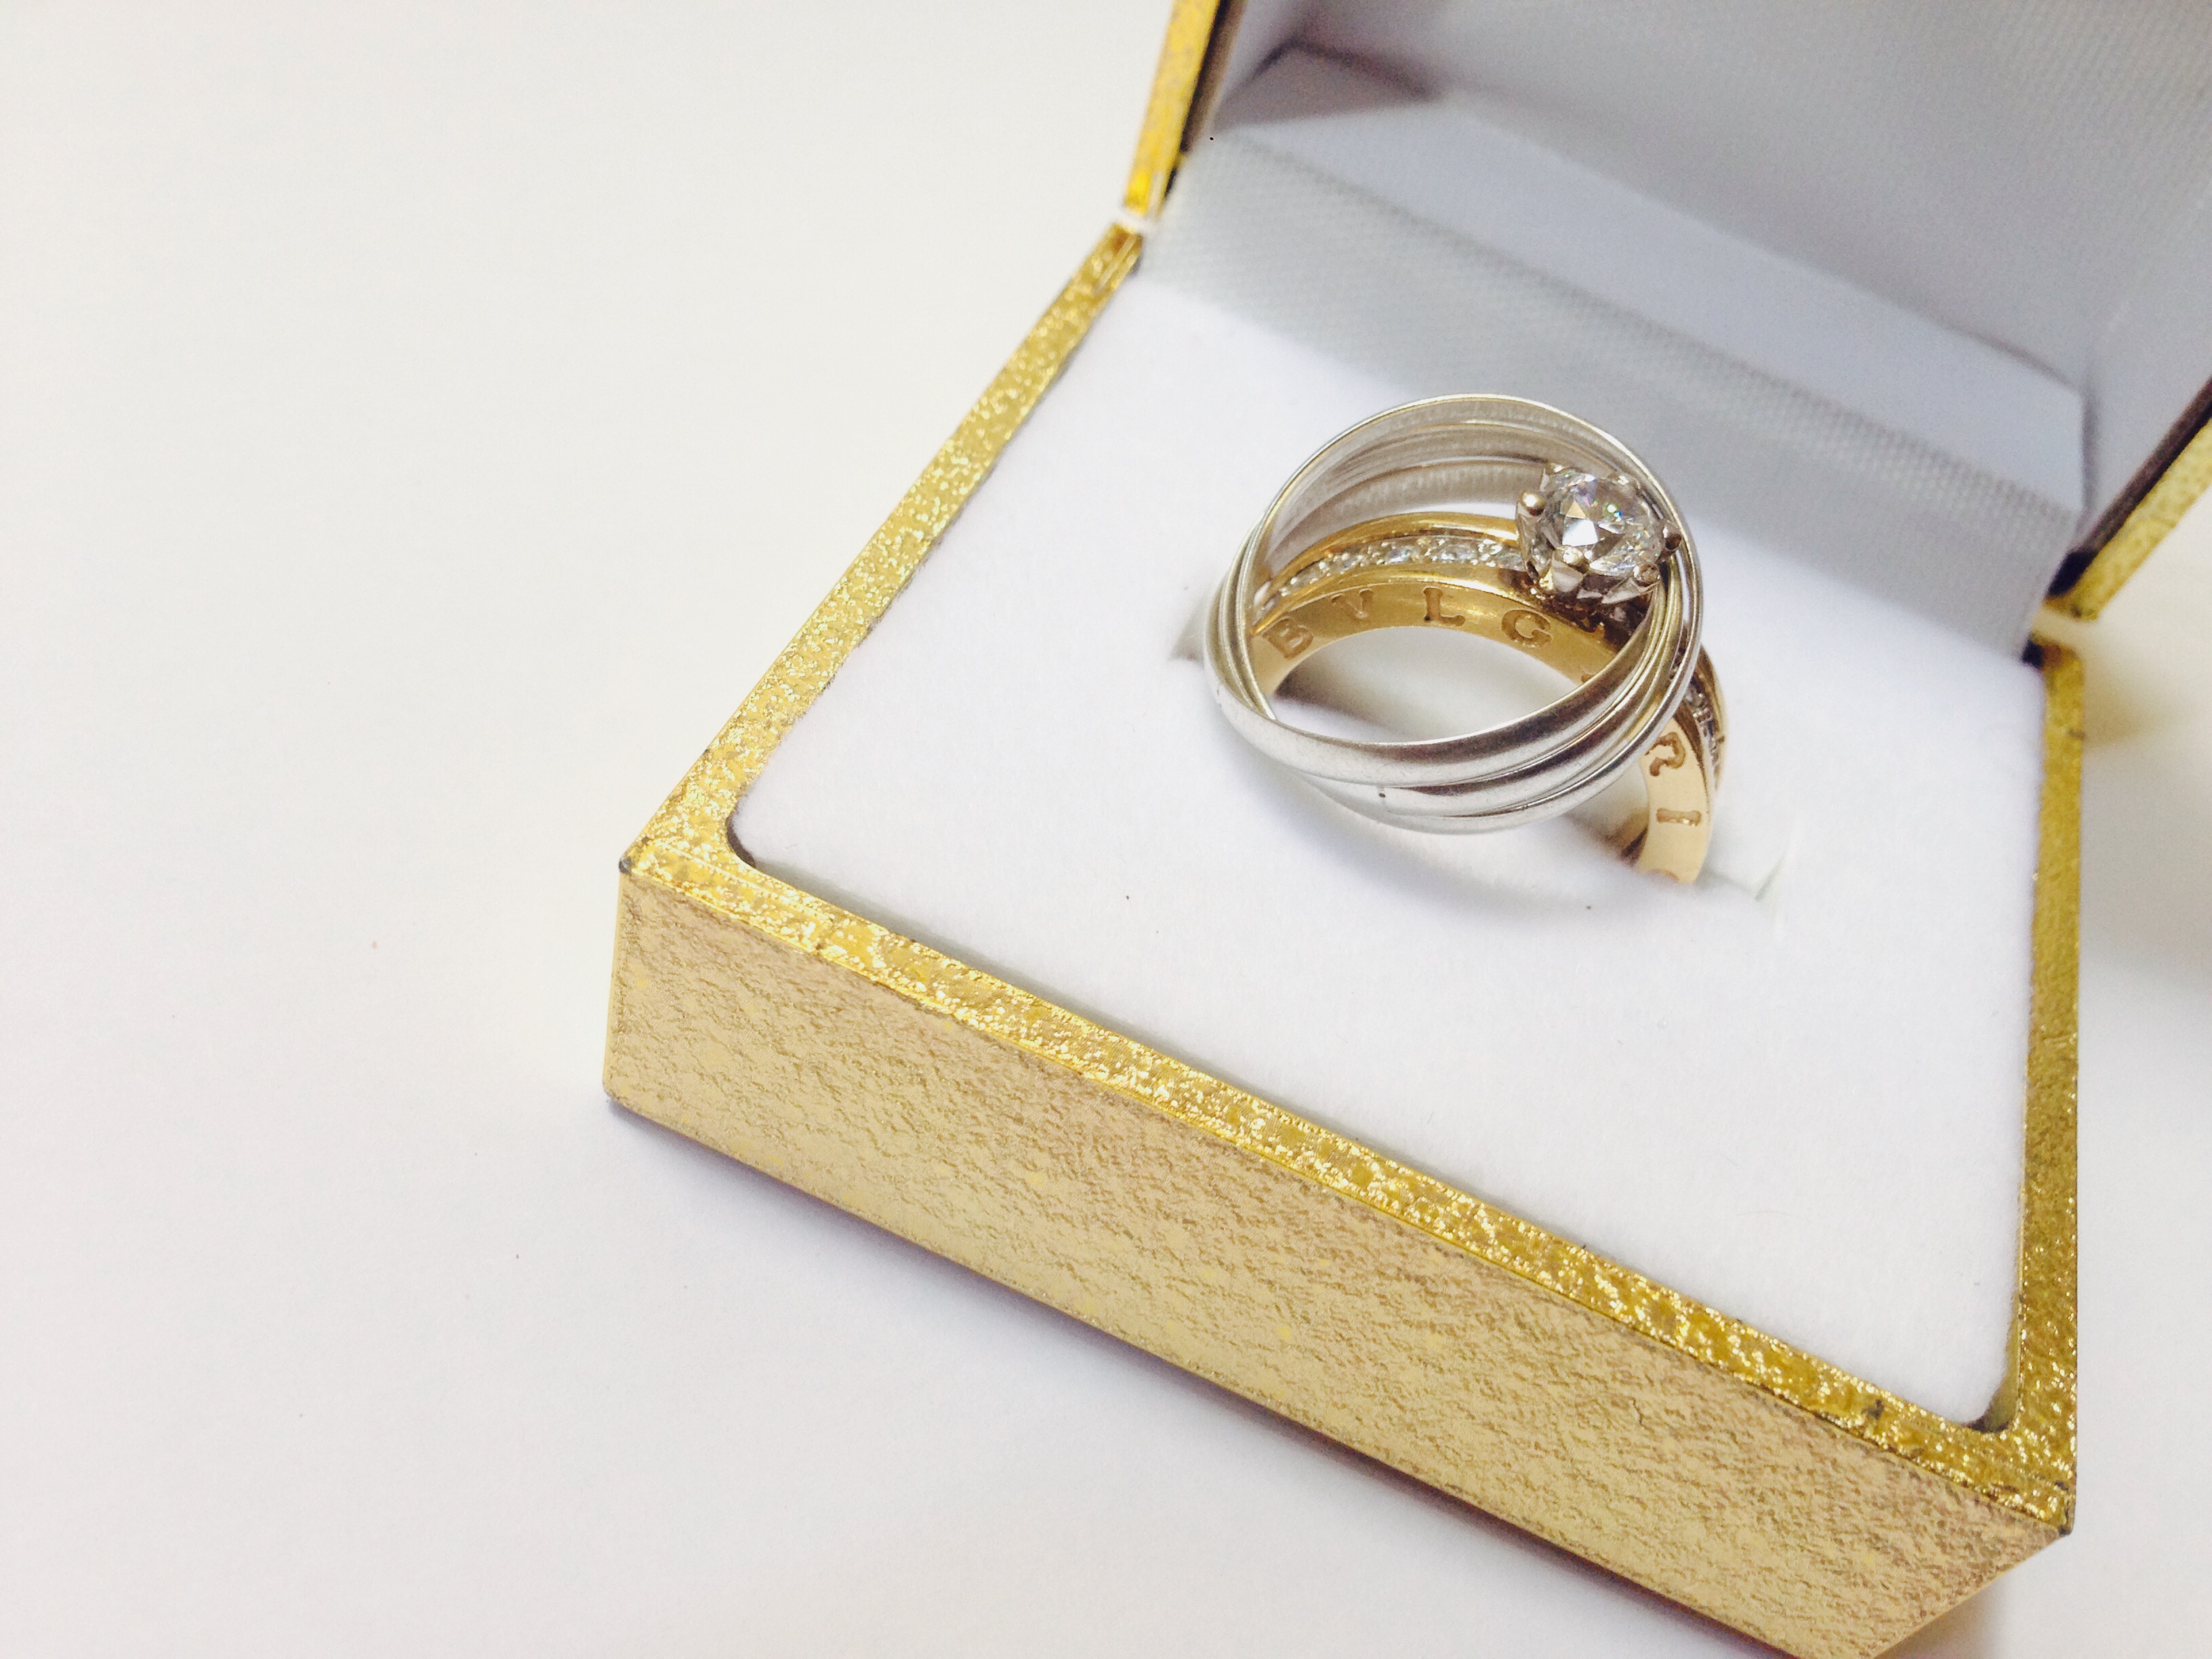
chain, yellow, jewellery, gold, brass, pendant, fashion accessory